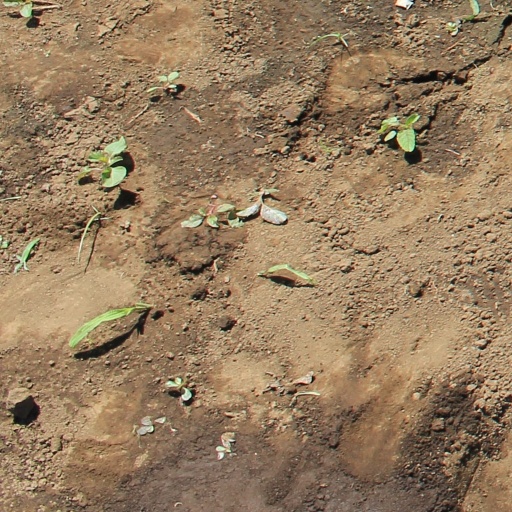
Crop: soybean